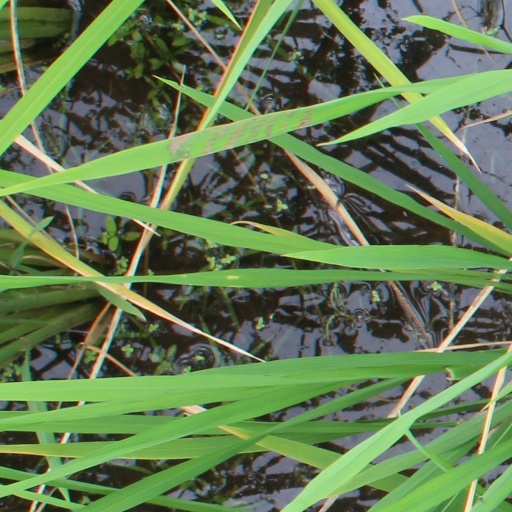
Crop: rice